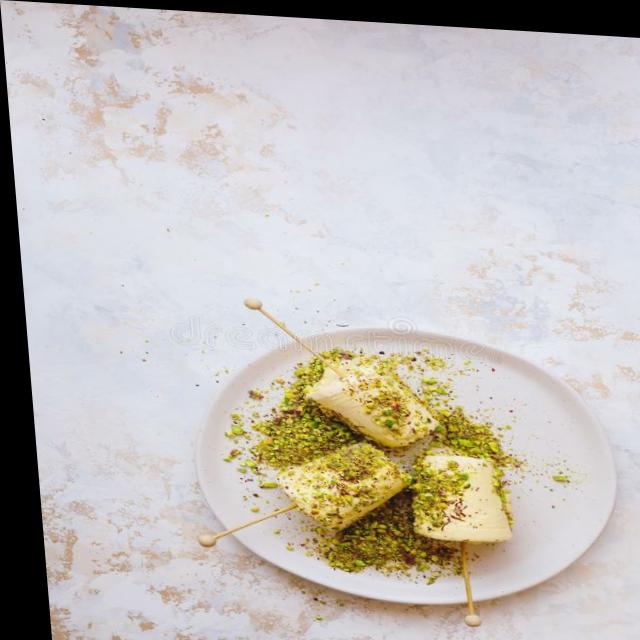
Dish: kulfi